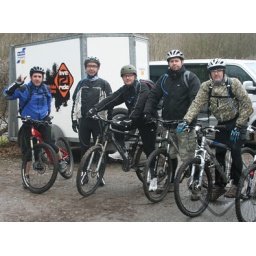
Live2ridebikes, Specialist mountain bike holidays in South Wales and Somerset